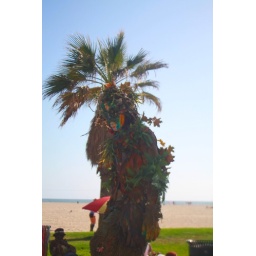
guy looking like a tree in venice beach